Constantine Dillon

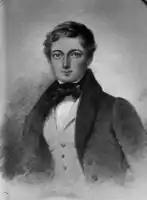
Constantine Dillon, Nelson Provincial Museum

Constantine Augustus Dillon (14 September 1813 – 16 April 1853) was an officer in the Royal Navy, the 16th Lancers, and the 7th Dragoon Guards, a prominent settler of New Zealand, and the fourth son of Henry Dillon, 13th Viscount Dillon.